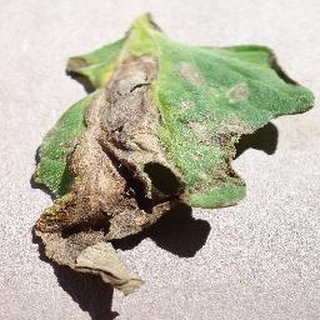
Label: tomato_early_blight